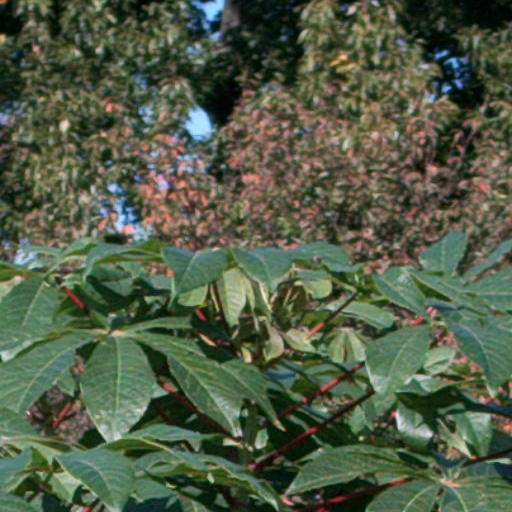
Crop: cassava